Lichfield Angel

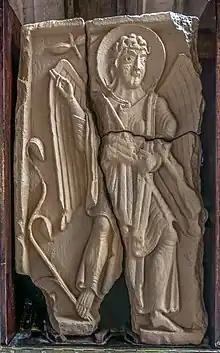
A reconstruction of the piece

The Lichfield Angel is a late 8th-century Anglo-Saxon stone carving discovered at Lichfield Cathedral in Staffordshire, England, in 2003. It depicts the archangel Gabriel, likely as the left-hand portion of a larger plaque showing the Annunciation, along with a lost right-hand panel of the Virgin Mary. The carving is thought to be the end piece of a shrine containing the remains of Saint Chad (died 672) to whom, with Mary, the cathedral is dedicated.